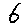
Label: 6